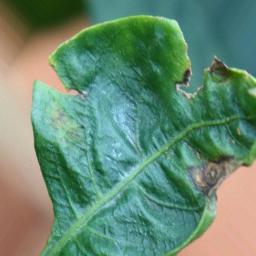
Label: cercospora